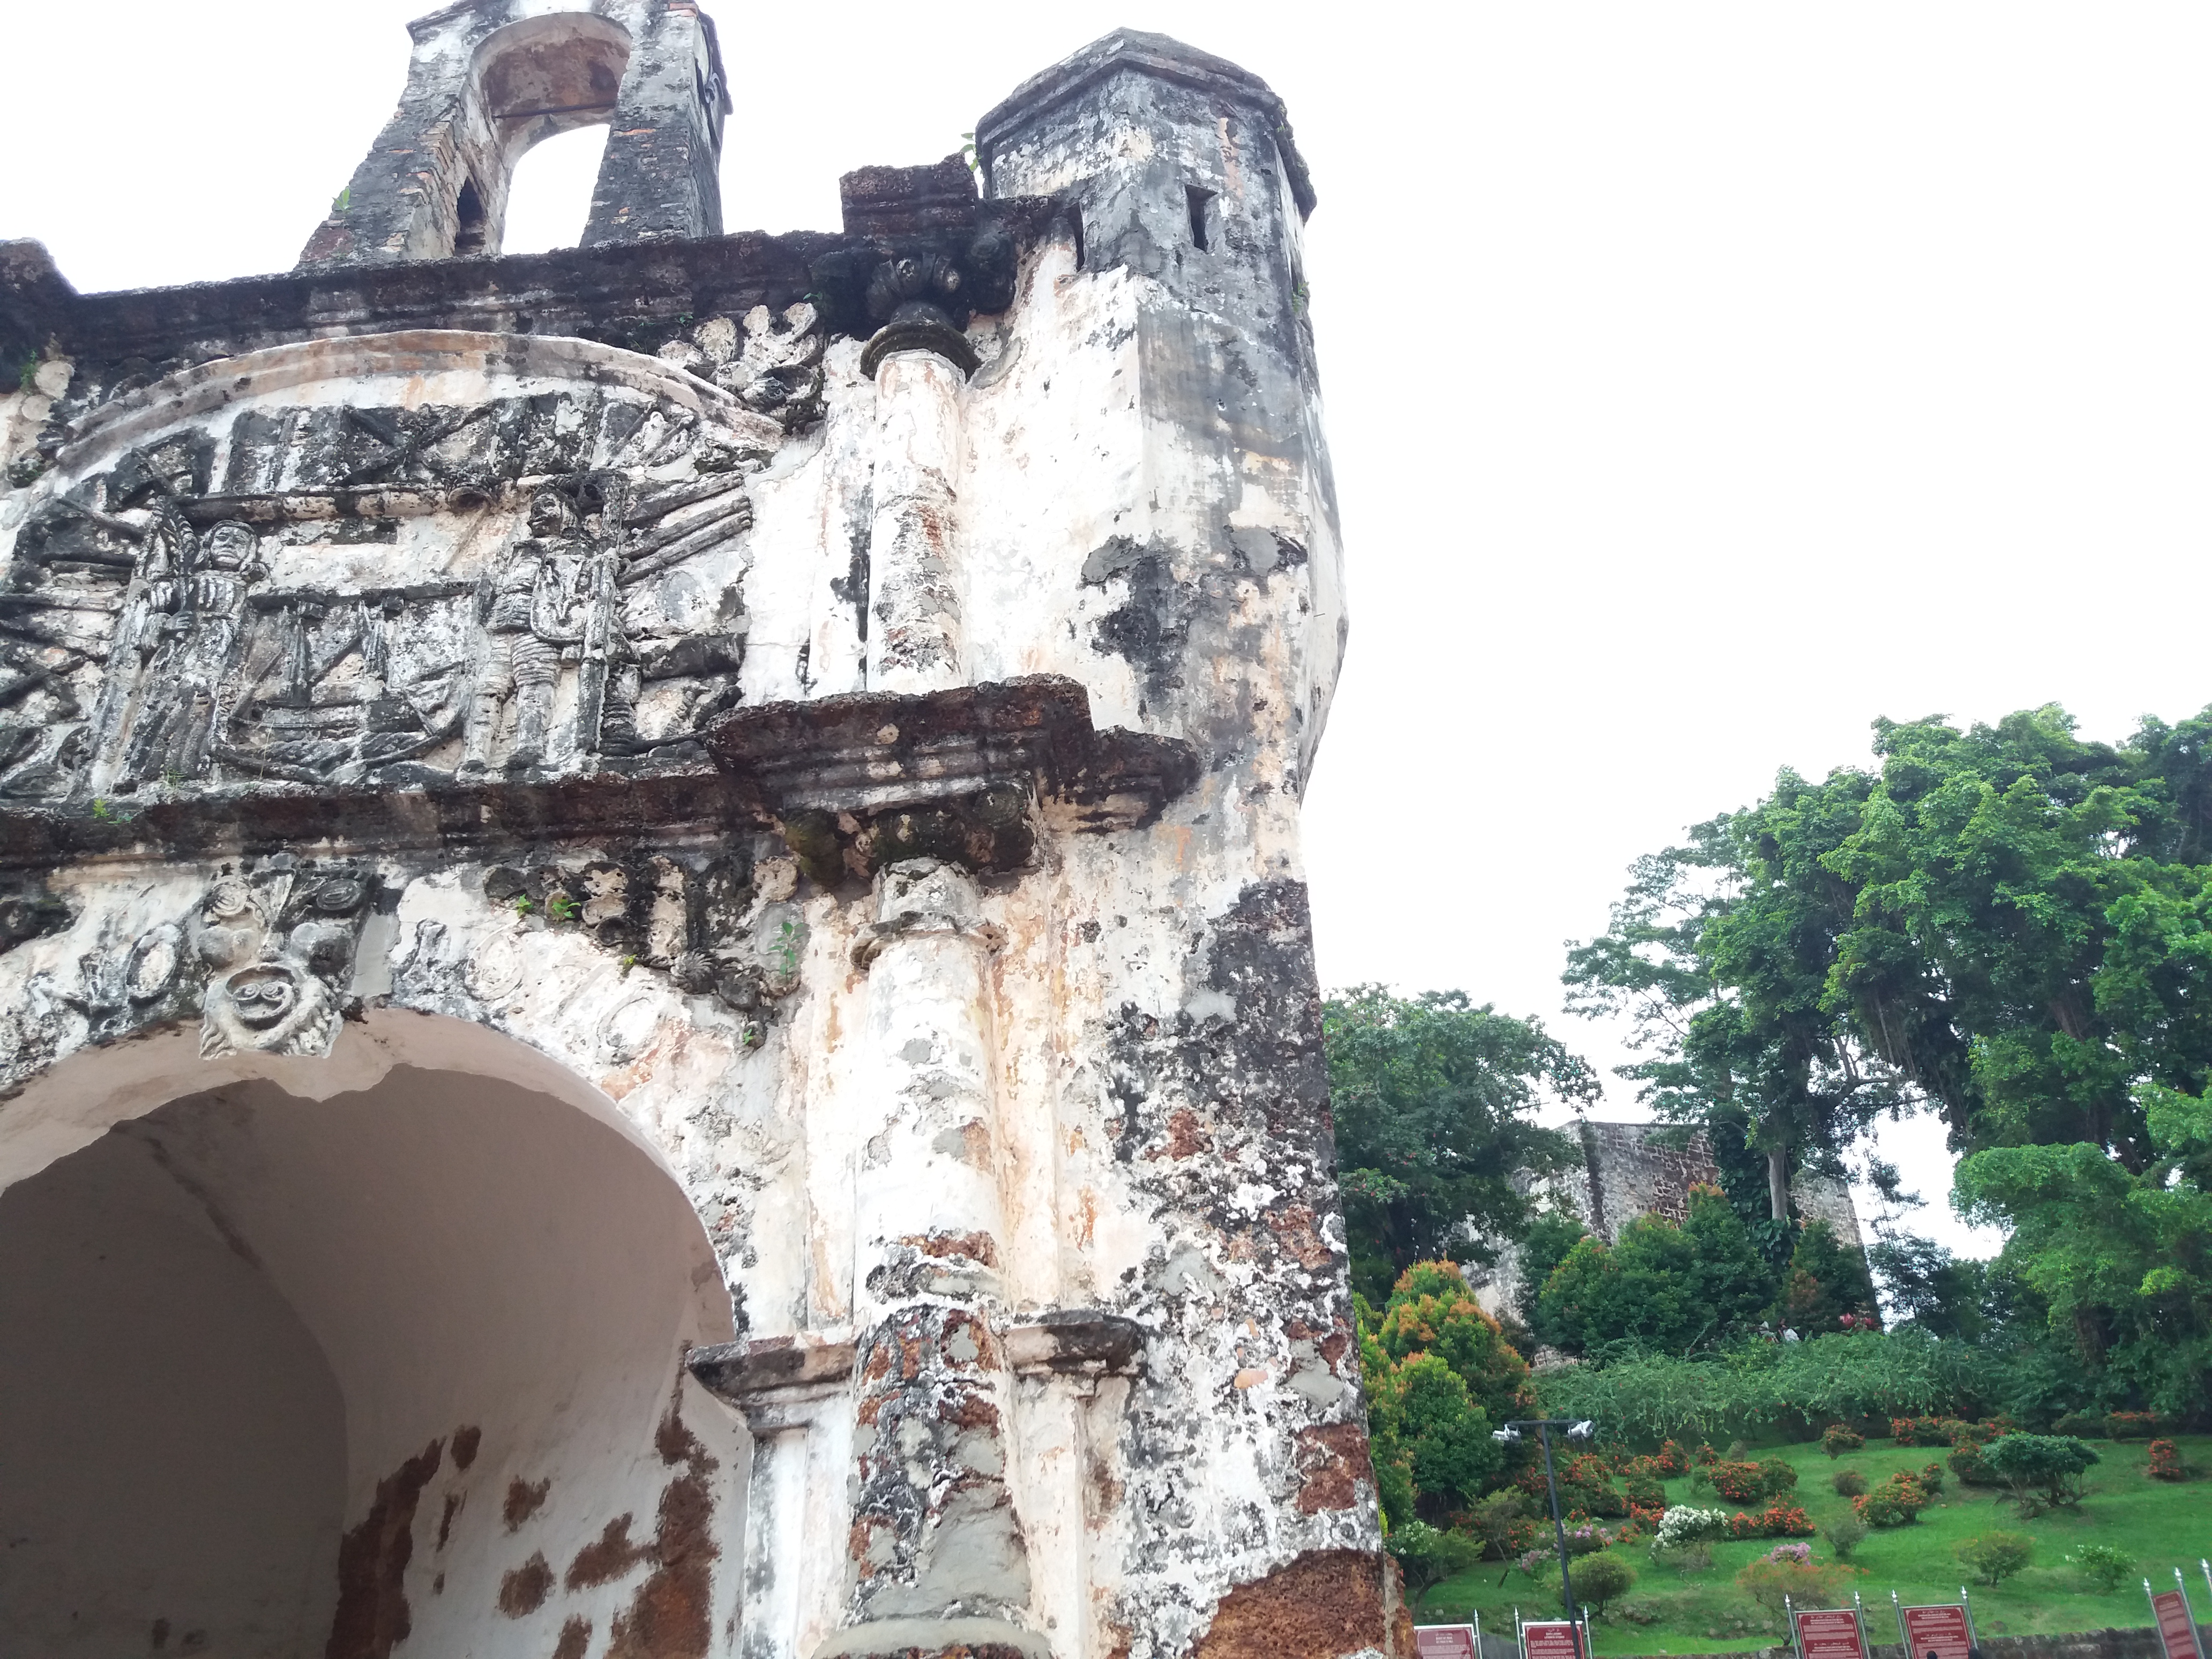
natural, ruins, architecture, historic site, arch, building, tree, archaeological site, history, hacienda, tourism